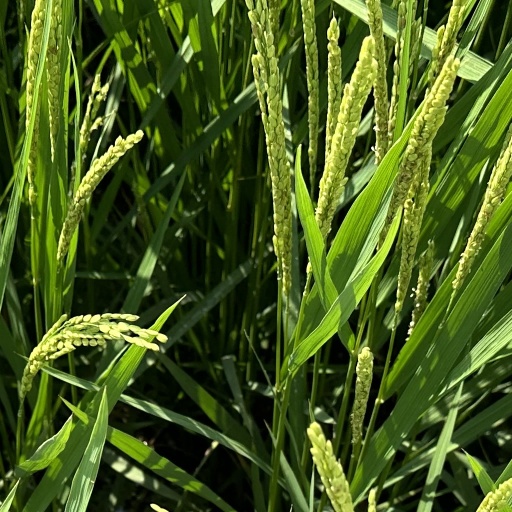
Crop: rice